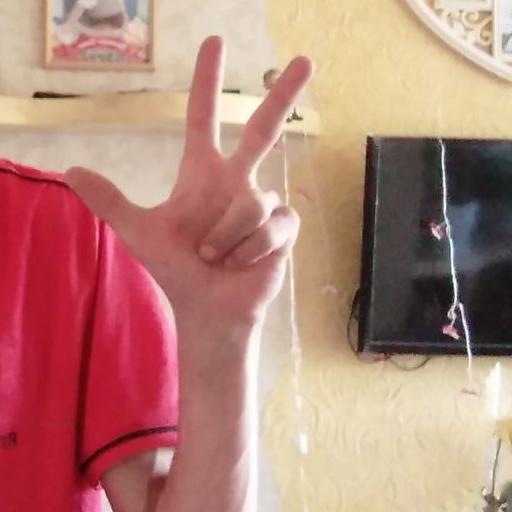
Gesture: three2